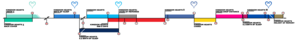
Kingdom Hearts (serie) / Spil
Map Kingdom Hearts Storyline Basis
Kingdom Hearts er en serie af action-RPG-spil lavet af Tetsuya Nomura og Shinji Hashimoto og blev udviklet og udgivet af Square Enix. Serien er resultatet af et samarbejde mellem Square og Disney Interactive Studios og er under ledelse af Tetsuya Nomura, en tidligere figurdesigner og udvikler hos Square. Kingdom Hearts indeholder en række forskellige Disney verdener og figurer, placeret i et univers lavet specielt for serien. Figurer fra Square Enix's Final Fantasy-serie optræder også i spillene. Serien er centreret om hovedpersonen Sora og hans søgen efter sine venner, Riku og Kairi. På hans rejse igennem de forskellige verdener møder han og interagerer de forskellige Disney og Final Fantasy figurer.